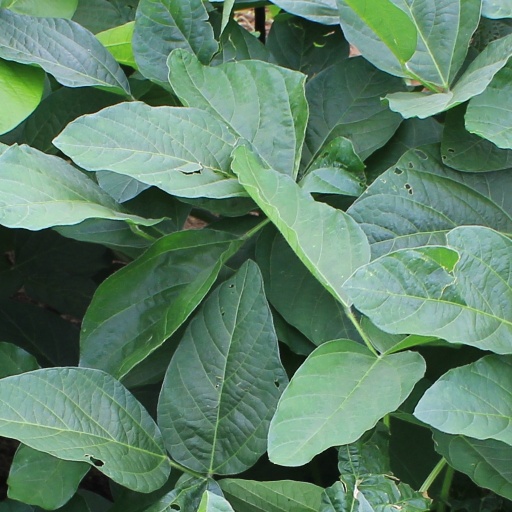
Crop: soybean